Active-pixel sensor

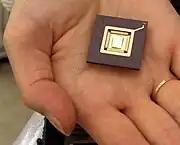
An early NASA Jet Propulsion Laboratory prototype CMOS-APS.

In 1993, the CMOS active-pixel sensor, a type of metal–oxide–semiconductor (MOS) image sensor, was developed at NASA's Jet Propulsion Laboratory. It came after active-pixel sensors that were developed using PMOS technology in Japan by Toshiba. It had a lateral APS structure similar to the Toshiba sensor, but was fabricated with CMOS rather than PMOS transistors. It was the first CMOS sensor with intra-pixel charge transfer.